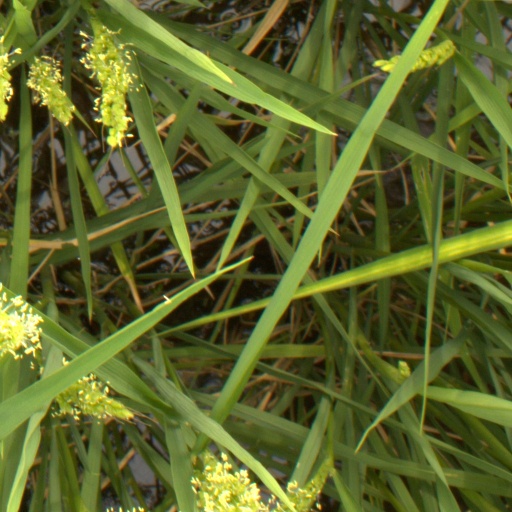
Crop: rice